Takashimachō Station

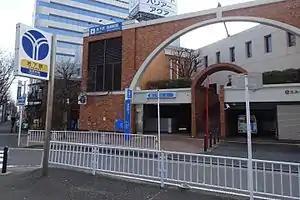
Entrance No.1

is a metro station located in Nishi-ku, Yokohama, Kanagawa, Japan operated by the Yokohama Municipal Subway’s Blue Line (Line 3). It is 21.6 kilometers from the terminal of the Blue Line at Shōnandai Station.